P. Karunakaran

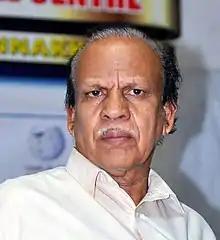

P. Karunakaran (born 20 April 1945) is an Indian communist politician and a member of the 16th Lok Sabha of India.